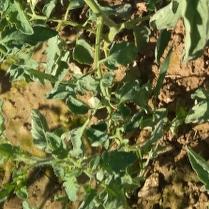
Crop: Tomato
Condition: virosis-d